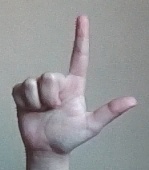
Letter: laam